National Library, Singapore

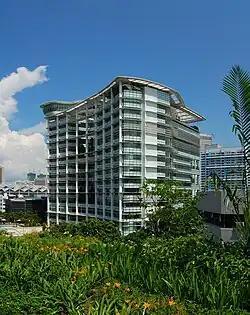
The National Library in Victoria Street, Singapore

The National Library is the flagship national library of Singapore. A subsidiary of the National Library Board (NLB), it is located on an 11,304–square metre site in Victoria Street within the Downtown Core. It is the country's largest public library.